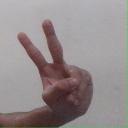
अक्षर: ऐ